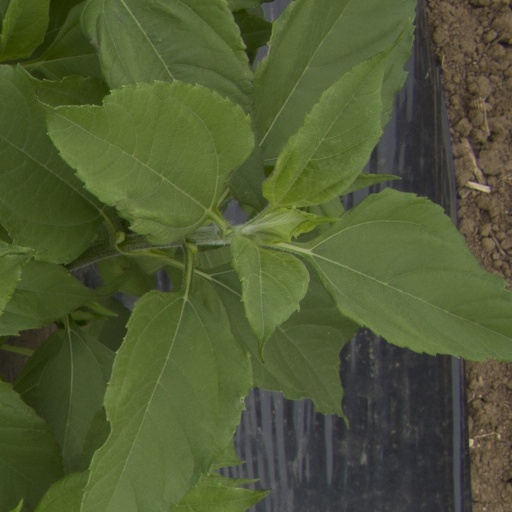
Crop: Jerusalem artichoke